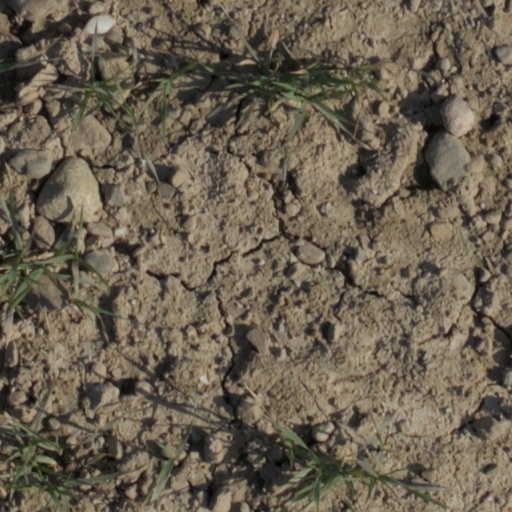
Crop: wheat